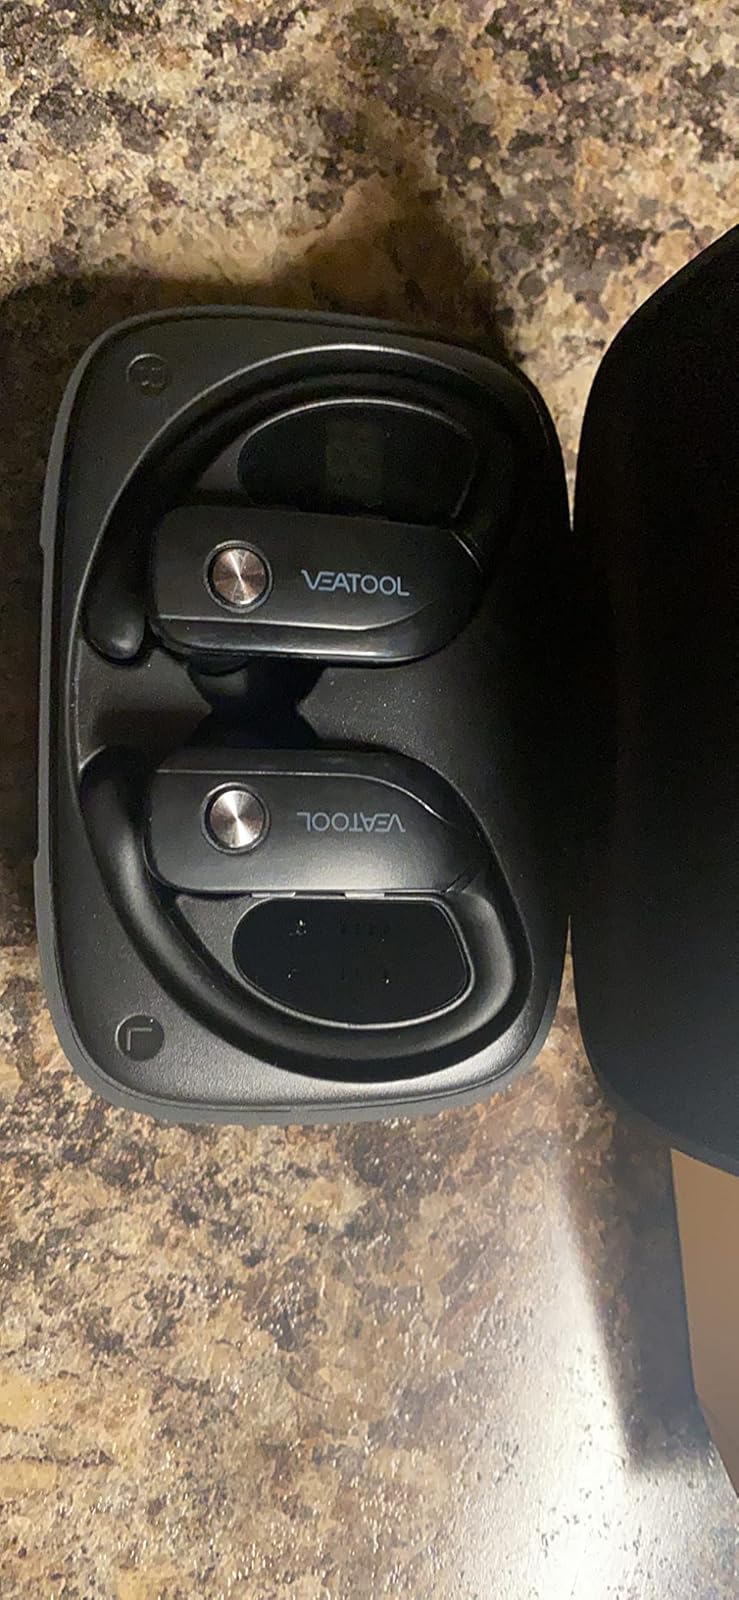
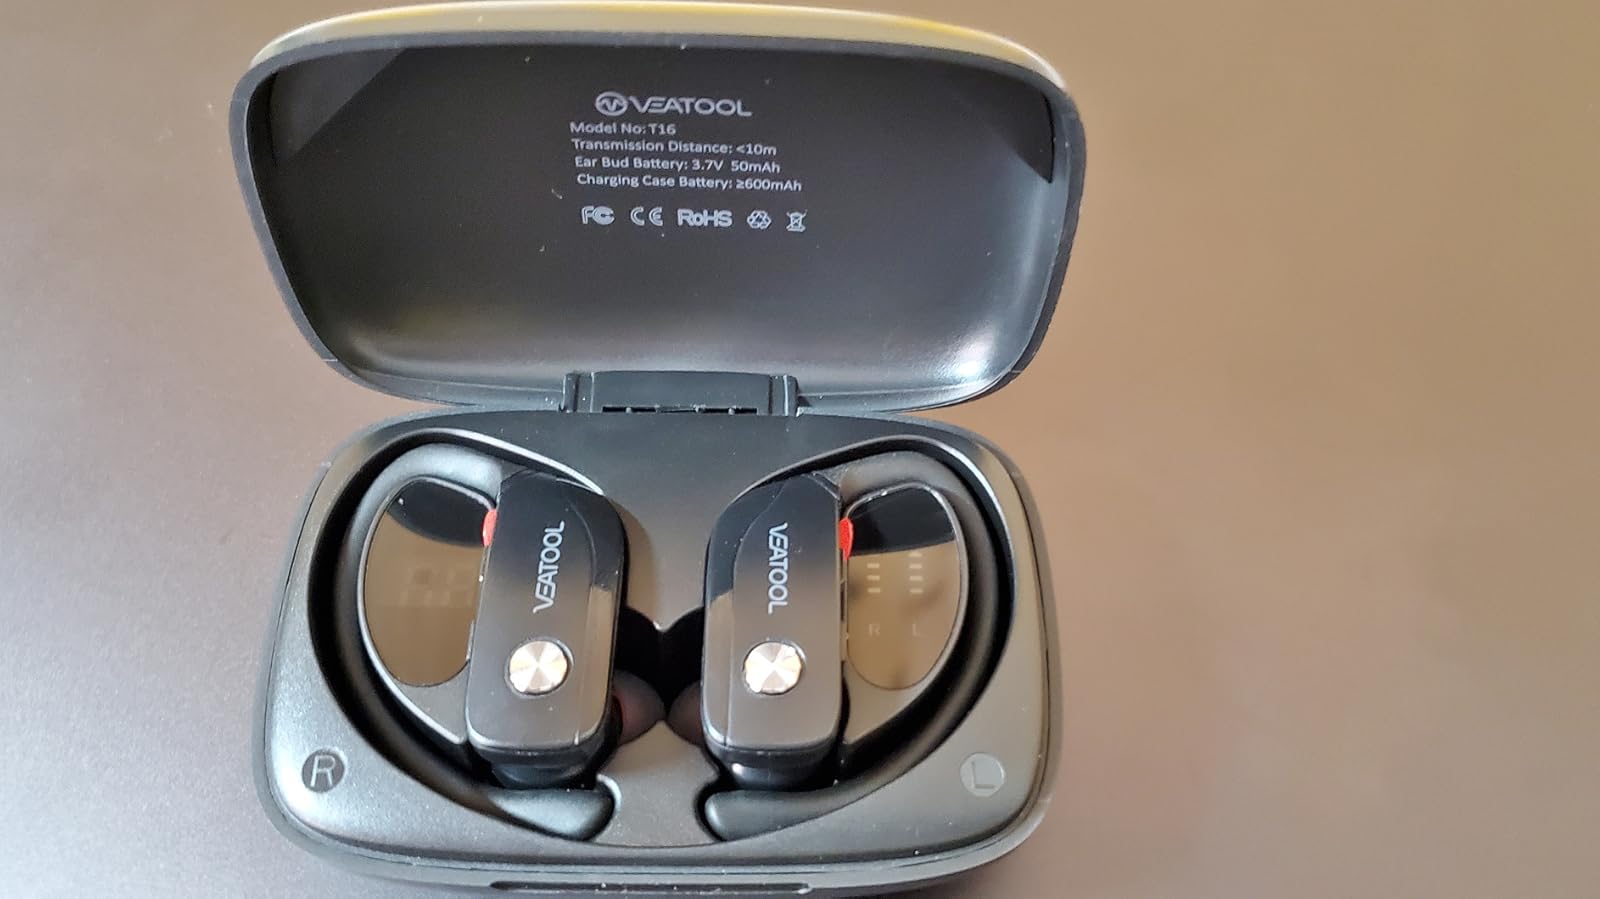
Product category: earbuds
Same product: yes